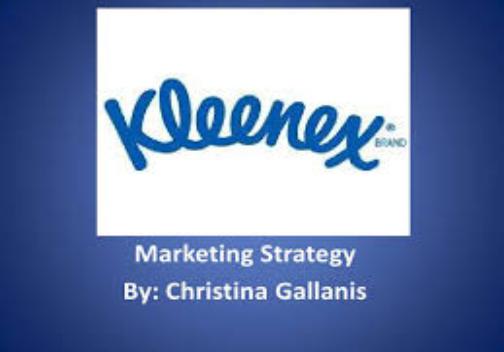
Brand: kleenex
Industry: Necessities